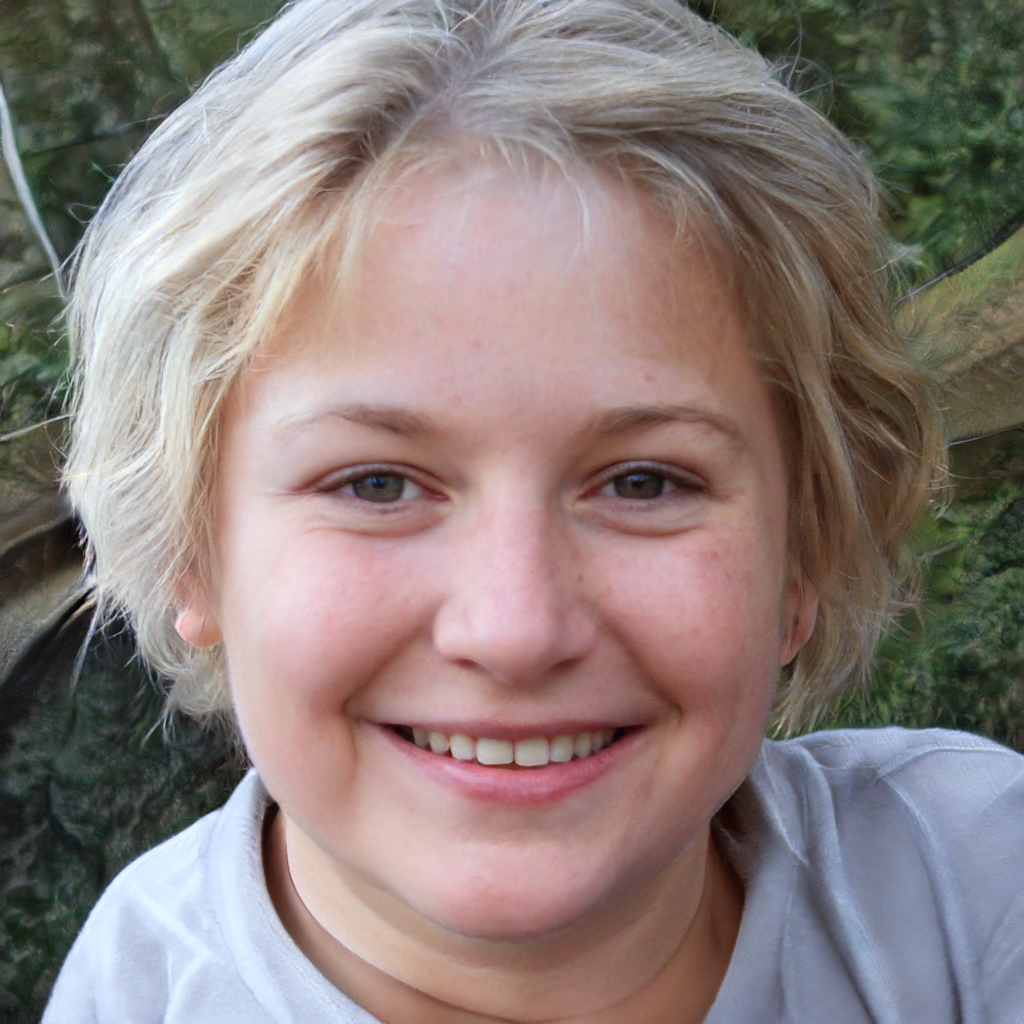
Portrait style: Real Portrait